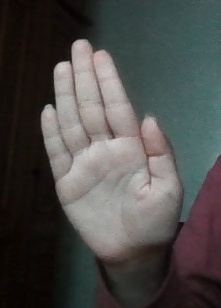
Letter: seen